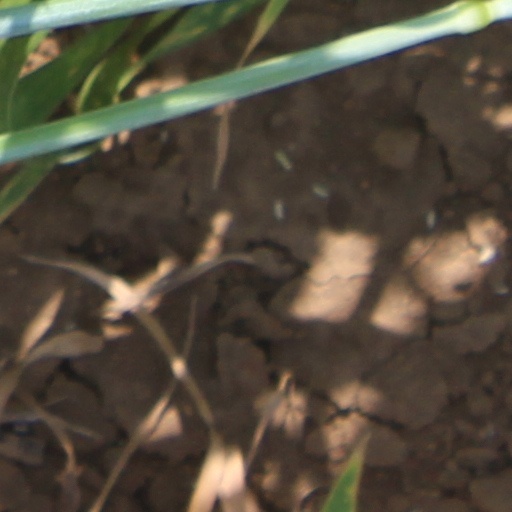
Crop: wheat